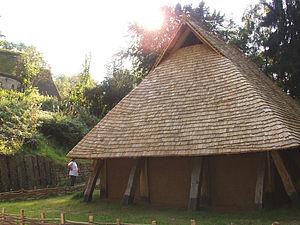
Les Saxons sont un peuple germanique, rattaché sur le plan ethnolinguistique au rameau occidental. Ils sont mentionnés pour la première fois par le grec Ptolémée sur la carte Germania Magna au IIᵉ siècle de l'ère chrétienne. Il situe alors leurs terres au sud-ouest du Jutland, ce qui correspond à peu près à l'actuel Holstein, d'où ils semblent s'être étendus au sud et à l'ouest.